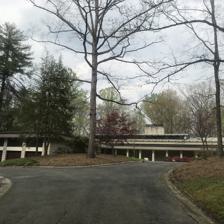
Building: Douglas M. and Grace Knight House
Country: United States of America
Year built: 1966
Former residence of Duke University presidents Douglas M. and Grace Knight House The Knight House in 2021 General information Status active Type event venue Architectural style Modernist Location 1508 Pinecrest Road Durham, North Carolina , U.S. Completed 1966 Owner Duke University Design and construction Architect(s) Alden B. Dow The Douglas M. and Grace Knight House , also known as Knight House , is a Modernist -style mansion in Durham, North Carolina . The house, designed by Alden B. Dow , previously served as the official residence for presidents of Duke University and is now used by the university as an event space, conference facility, and guest house. On April 6, 1968, following the assassination of Martin Luther King Jr. , four-hundred and fifty university students marched to the house during the Silent Vigil at Duke University to deliver a list of demands to Duke president Douglas M. Knight . The house, previously called University House , was officially named after Knight and his wife, Grace Nicholas Knight, in 2003. History In 1963, University President Douglas Knight commissioned Alden B. Dow to design an official residence. Built in the Modernist style , the home was completed in 1966. The landscaping was designed by Dick Bell, who also designed Pullen Park in Raleigh, North Carolina . The house takes its name from Douglas Knight , who served as president during the construction of the home, and was the first university president to live there. University presidents Terry Sanford and Nannerl O. Keohane also lived at Knight House. Knight House is 10,655 square feet, and cost $379,971 to build. The house is a low-slung home with ribbed copper roof caps. The interior pannelling in the house is made from bald cypress . Located along Academy Road and Pinecrest Road, near the Duke golf course, the house sits on 436 acres in the Duke Forest , near Duke University West Campus . It served as an official residence for university presidents from 1966 until 2004, when the original official residence, the J. Deryl Hart House , was renovated for Richard H. Brodhead . The house is now used as a guest house, conference facility, and event space by the university. On April 6, 1968 the Silent Vigil at Duke University , a week-long silent demonstration following the Assassination of Martin Luther King Jr. , kicked-off with 450 students marching two miles from campus to Knight House to deliver a list of demands to Douglas Knight for a restructuring of Duke University, so that the institution would be less threatening to African-American students and employees. The demands included that Knight publish an advertisement in the Durham Morning Herald calling for a day of mourning for Rev. Dr. Martin Luther King Jr. , that he raise the minimum wage to $1.60 for university employees, and that he resign from the then-segregated Hope Valley Country Club . The students also demanded that Knight appoint a committee of students, faculty, and workers to make recommendations concerning collective bargaining and union recognition at Duke. Knight received the students during the protest, and invited them into the house, spending the entire night negotiating the terms of their demands. On September 15, 2012, the house was featured in Modernism in Duke Forest , a tour of six modernist houses in the Duke Forest neighborhood hosted by Triangle Modernist Houses and the Durham Preservation Society. References